Lake Langano

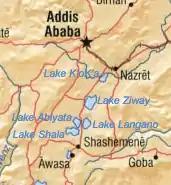

Lake Langano (Oromo: "Hora Langaanoo", Amharic: ላንጋኖ ሐይቅ) is a lake in the Oromia Region of Ethiopia, exactly 200 kilometers by road south of the capital, Addis Ababa, on the border between the East Shewa Zone and Arsi Zones. It is located to the east of Lake Abijatta in the Main Ethiopian Rift at an elevation of 1,585 meters.